Gran Centro Los Próceres

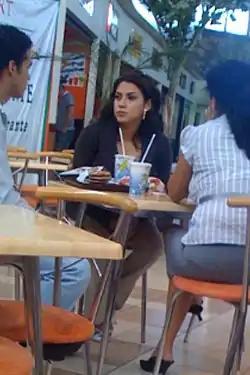
A group of friends enjoying a beverage in the catering section of the Gran Centro Los Próceres complex

The Centro Comercial Próceres, formerly known as Gran Centro Los Próceres is an extensive shopping complex in Guatemala City, Guatemala. It is run by the Los Próceres group which operates across Latin America and was opened to the public in September 1993.